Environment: real
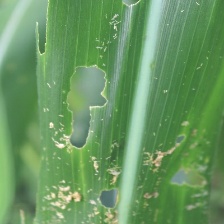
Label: fall_armyworm